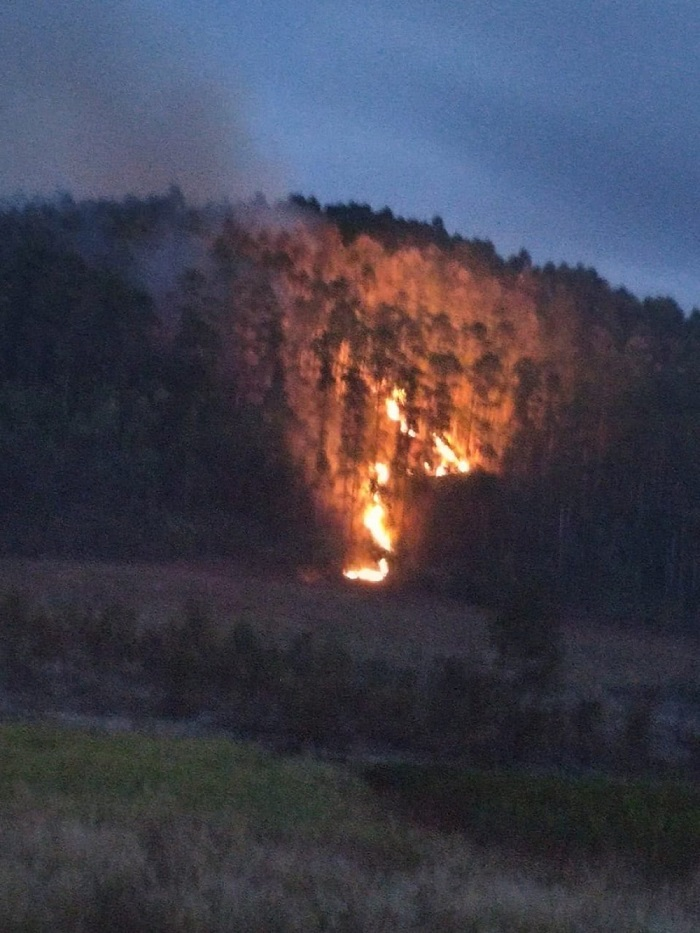
Fire: yes
Smoke: yes